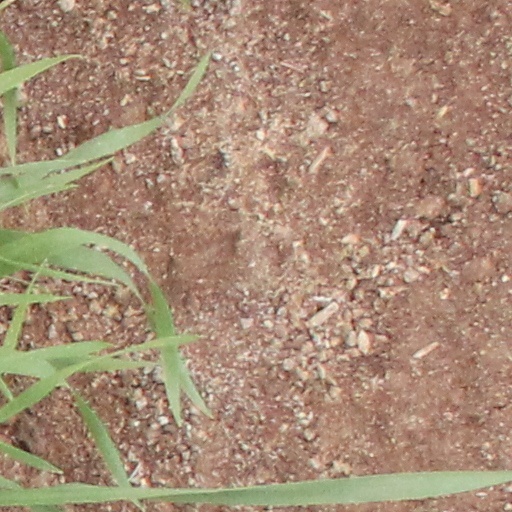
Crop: wheat